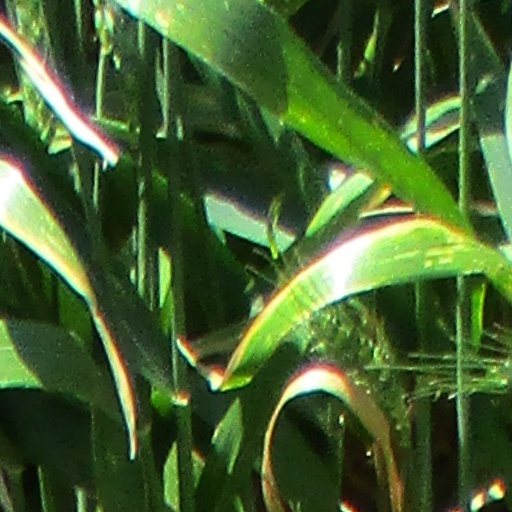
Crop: wheat